Two Small Bodies

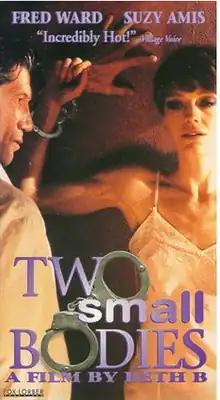

Two Small Bodies is a 1993 thriller directed by Beth B and starring Fred Ward and Suzy Amis.